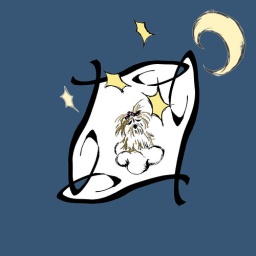
little dog in the clouds